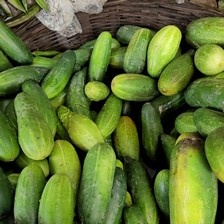
Label: cucumber